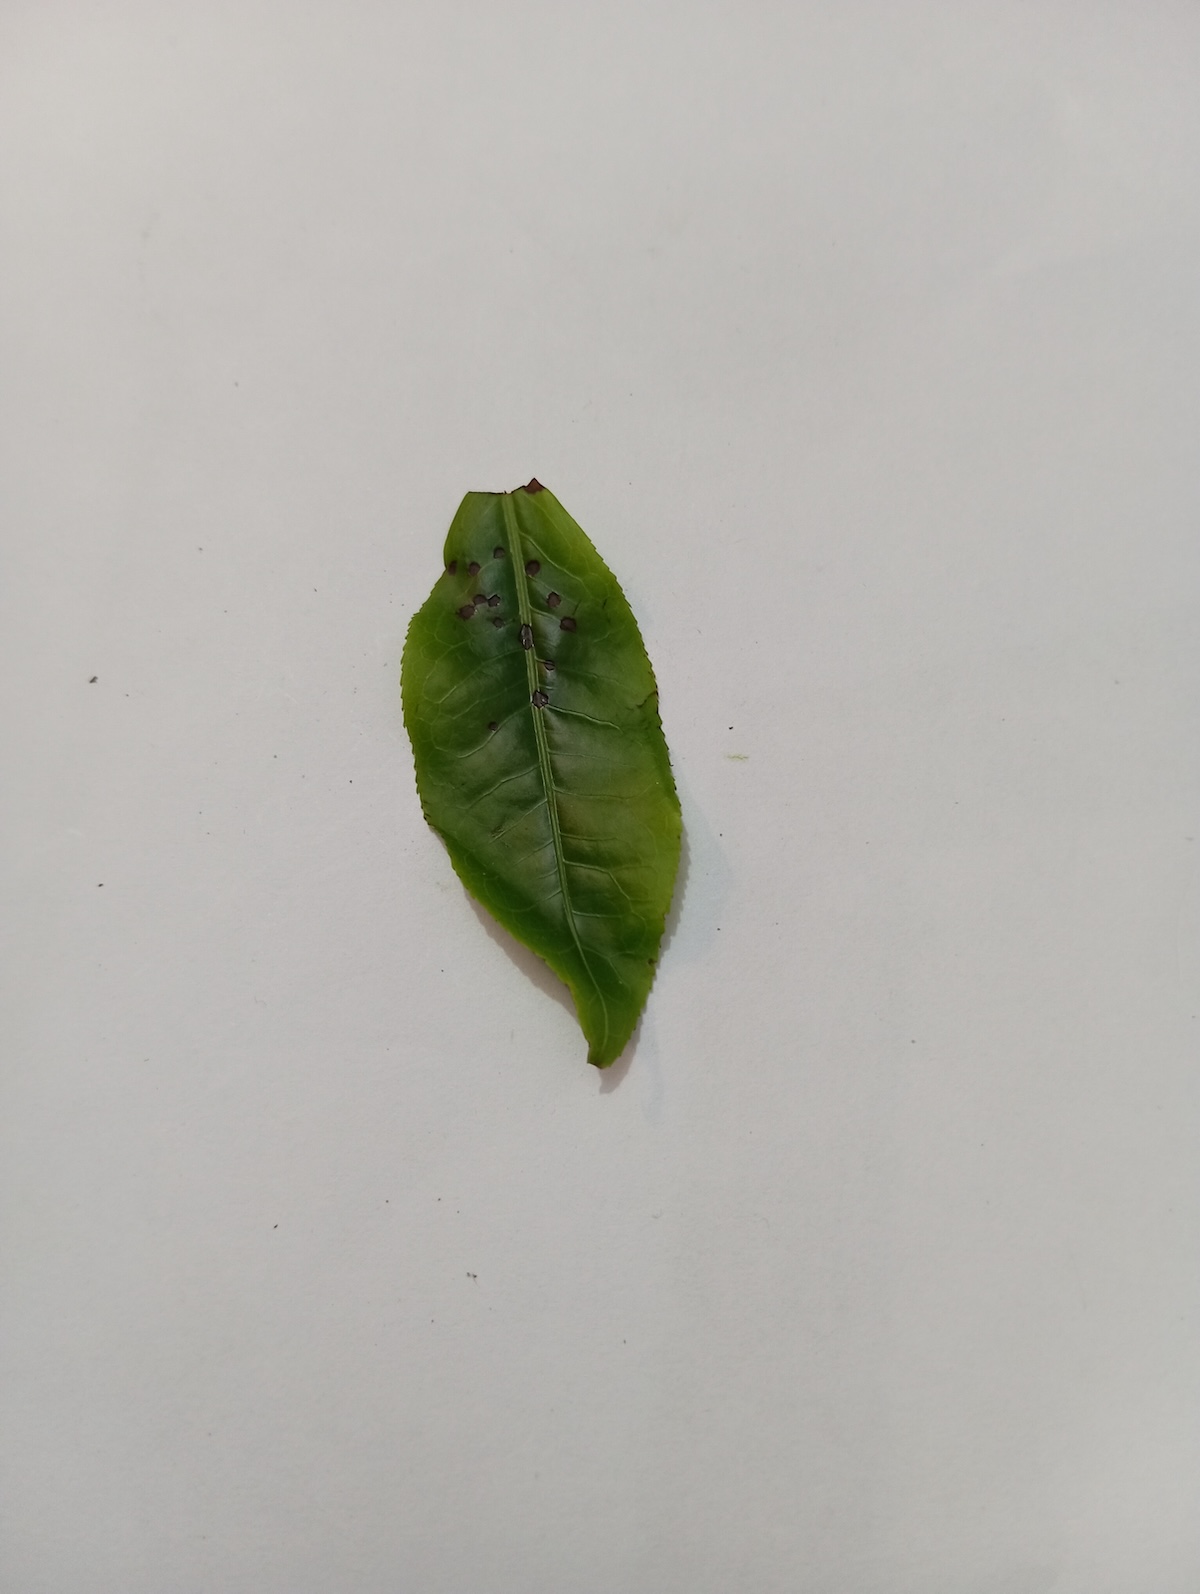
Label: Helopeltis